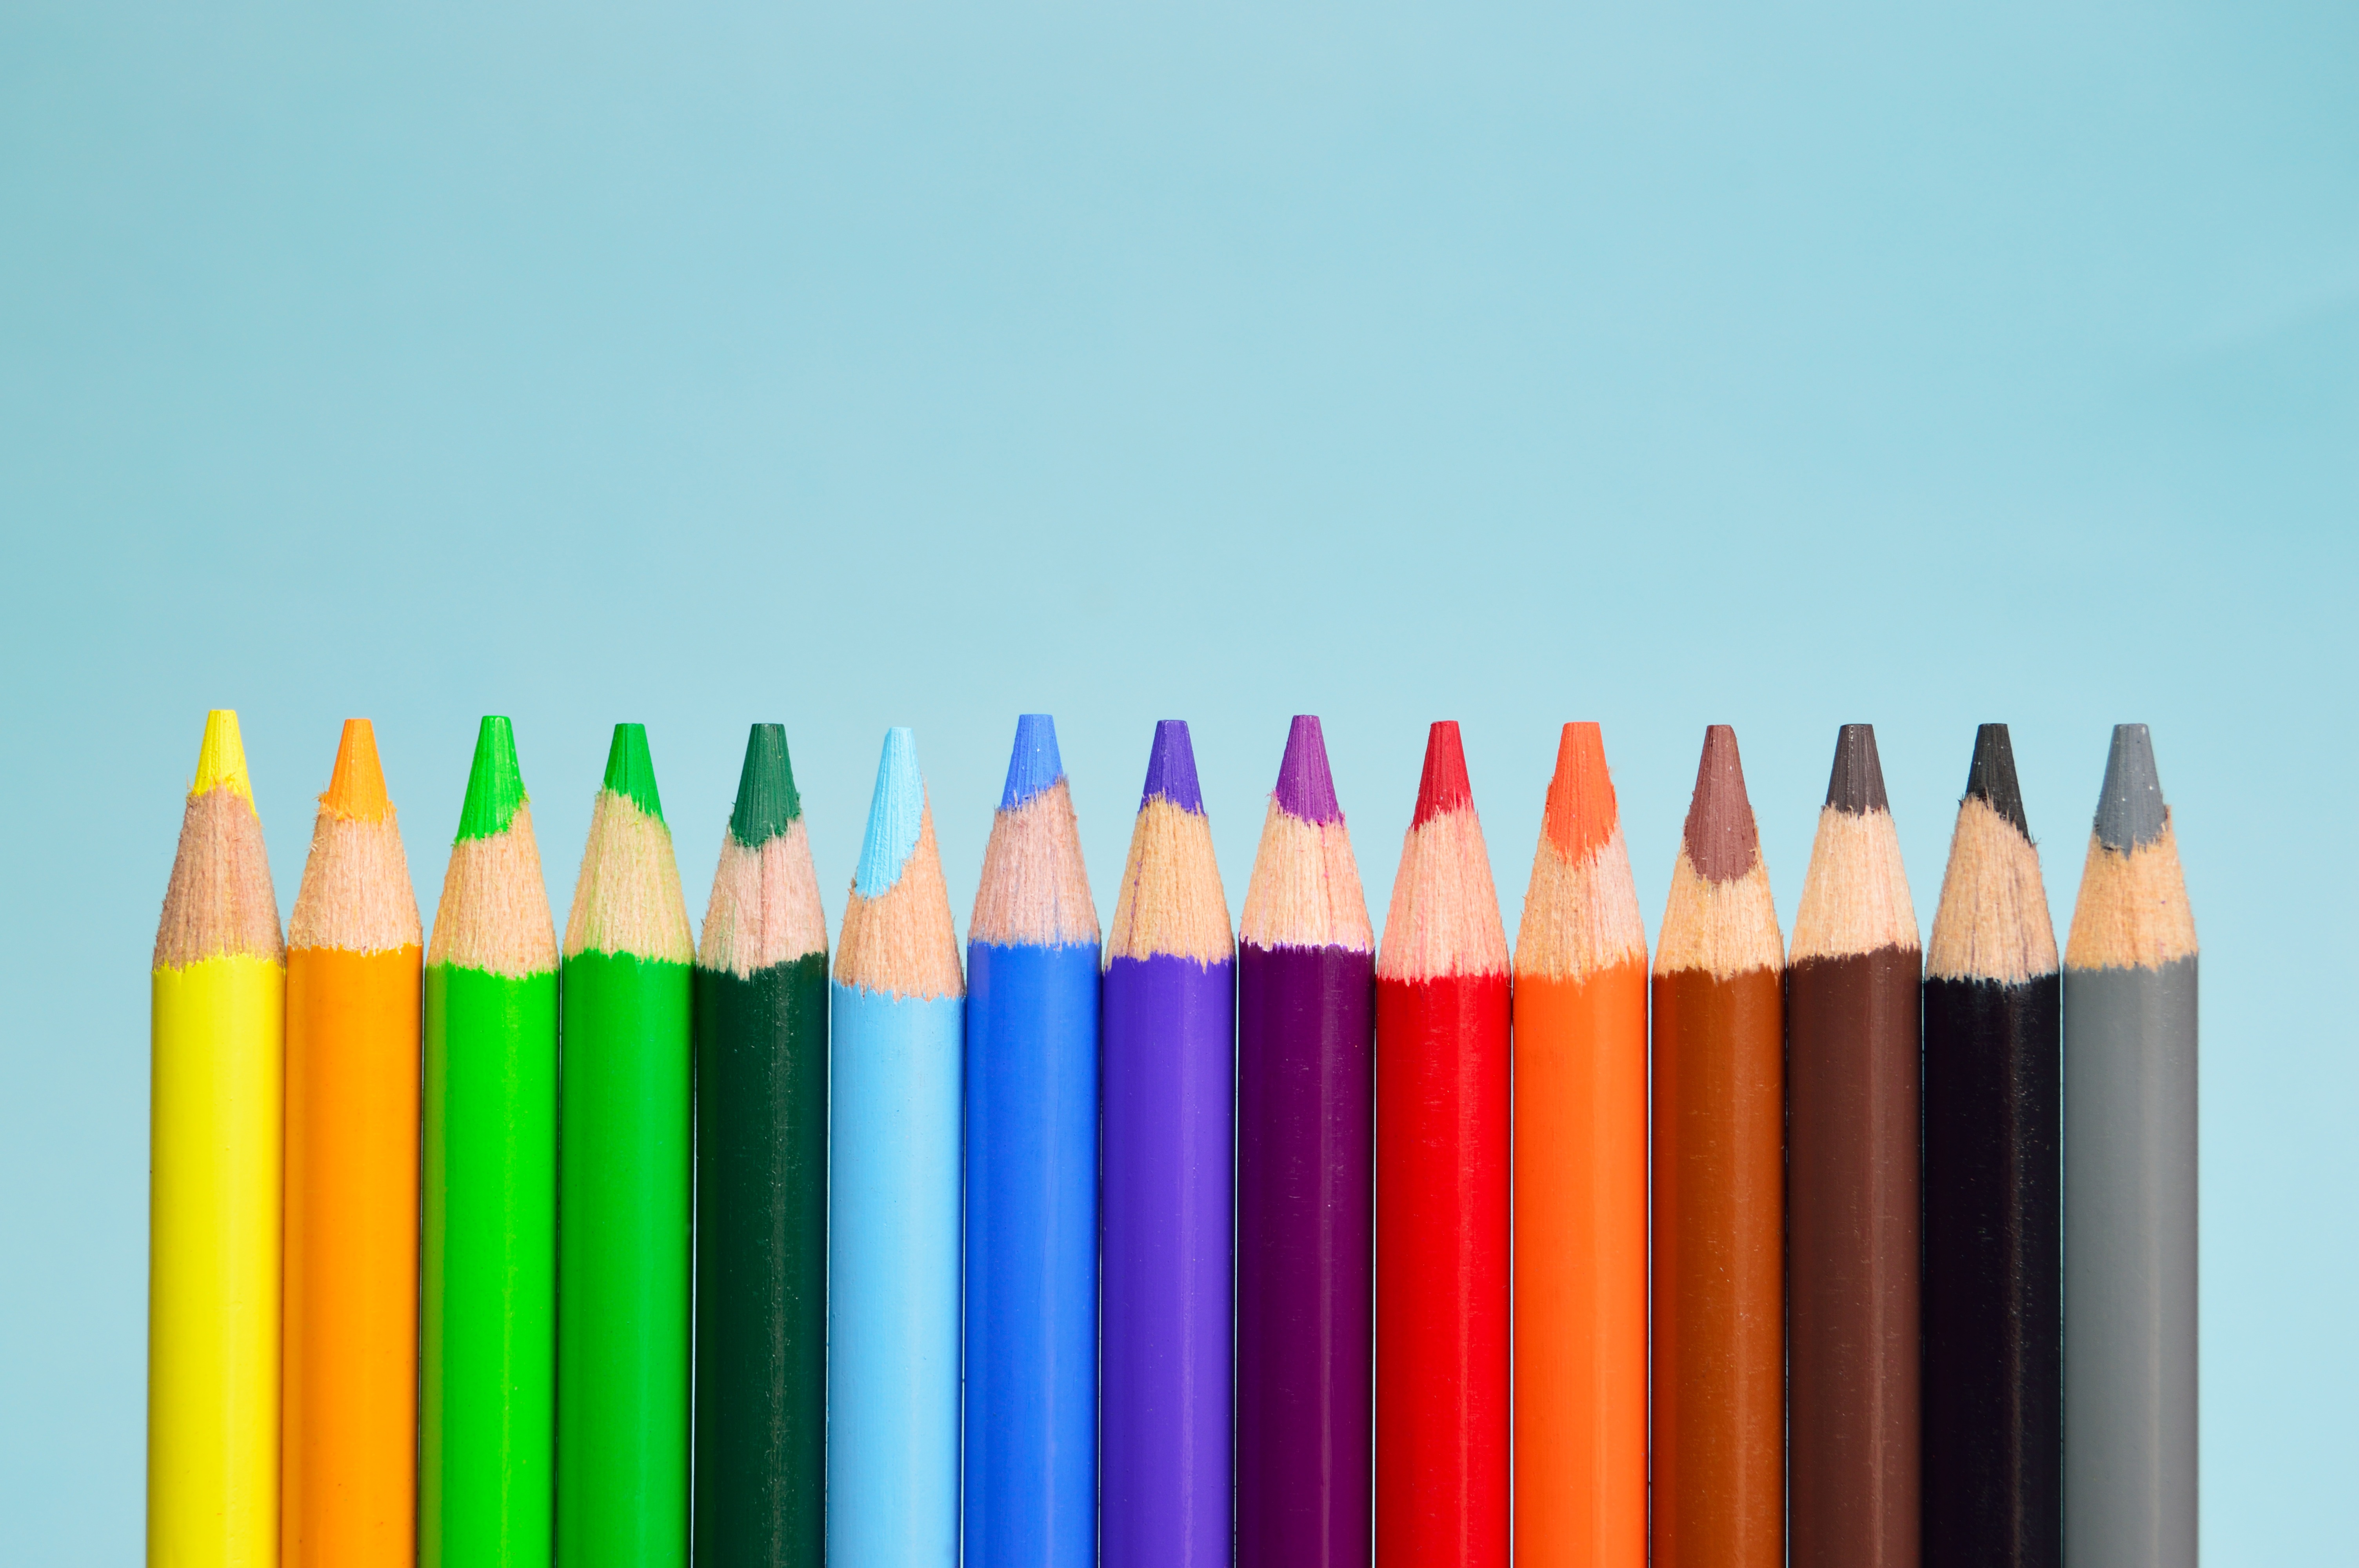
pencil, sharp, coffee, group, wood, purple, orange, green, red, color, brown, blue, colorful, yellow, painting, education, art, rainbow, palette, drawing, creativity, rosa, school, spectrum